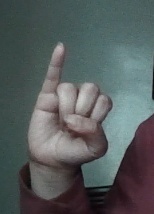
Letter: meem